Mechanism (engineering)

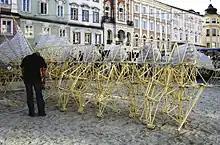
Theo Jansen's kinetic sculpture "Strandbeest", a wind-driven walking machine

A linkage is a collection of links connected by joints. Generally, the links are the structural elements and the joints allow movement. Perhaps the single most useful example is the planar four-bar linkage. There are, however, many more special linkages: